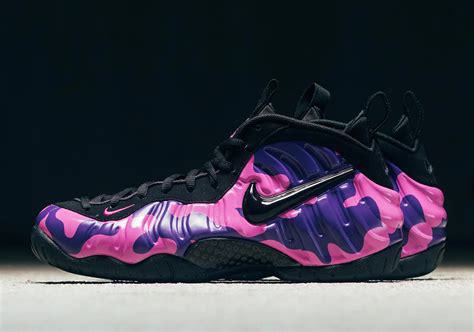
Brand: Nike
Model: Air Foamposite Pro